2006 Baalbek hospital raid

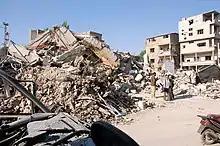
Israeli bombing in Baalbek

Stratfor concluded in an analysis of the raid that Israel took large risks and allotted huge military resources in carrying out the raid "well in excess of its achievements." Former chief of staff Moshe Ya'alon, a sharp critic of IDF conduct during the Lebanon war, questioned whether the raid was "justified in terms of risk, cost and benefit" and whether it was not simply "an adventure." HRW concluded that "the operation appears to have been based on questionable intelligence and had a disproportionate impact on civilians". Hezbollah leader Nasrallah mocked the raid during a speech on al-Manar TV in which he said "They stormed a hospital and threw a grenade...to search for injured fighters who they didn’t capture...they kidnapped five civilians and they are hostages. This is intelligence, this is the Mossad?" According to Ofer Shelach and Yoav Limor, the operation had a psychological influence on Hezbollah leadership as the attack was in the heart of their stronghold, the local commander of Bekaa area was dismissed, movement on the roads was minimized, and more energy was put on self-defense.